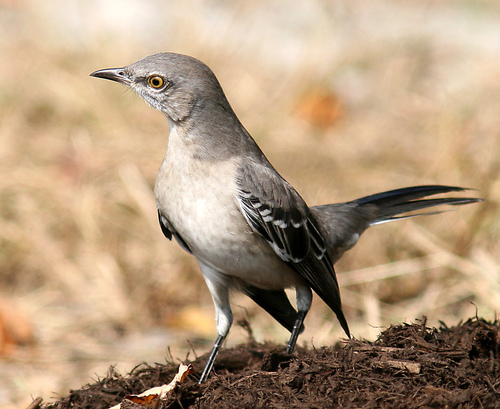
a medium sized bird with gray head, nap, back, and tail, light-gray chest and belly, black secondary and primary feather tipped with white, a pointed black bill, black tarsus, and orange-yellow eyes.
a bird with orange eyes, a pointed bill, striped secondaries, and white breast.
this is a bird with a white belly and breast and grey back and head.
small skinny grey bird with long tail and light bellythe bird has beady yellow eyes, a white belly and breast with black feathers and a sharp beak.
medium sized bird with dark wings, a long dark tail, light belly and a dark long pointed billa tall bird that is white in the belly area and a long black beak.
this bird has brown coverts, white wingbars and black secondaries.
this bird has a gray back with a light gray belly and breast and long legs.
this bird has a pointed black bill, with a white breast.
Species: Mockingbird